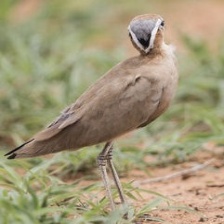
Species: BURCHELLS COURSER
Scientific name: CURSORIUS RUFUS